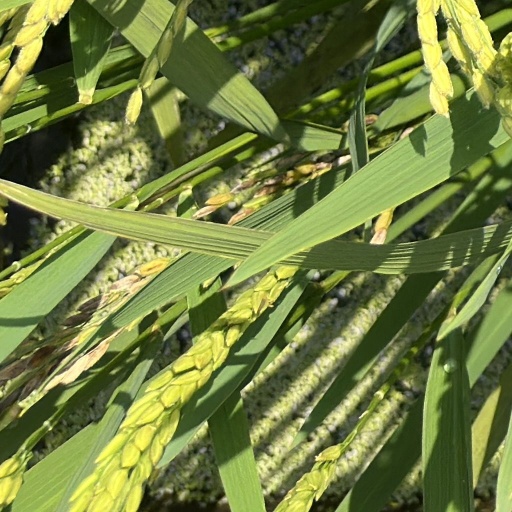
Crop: rice